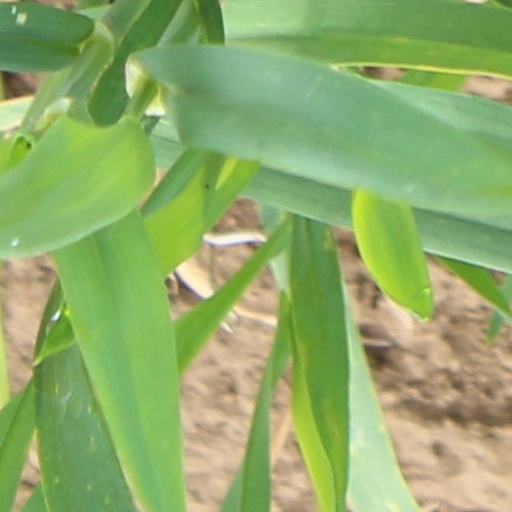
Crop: wheat